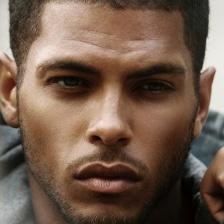
Label: faces